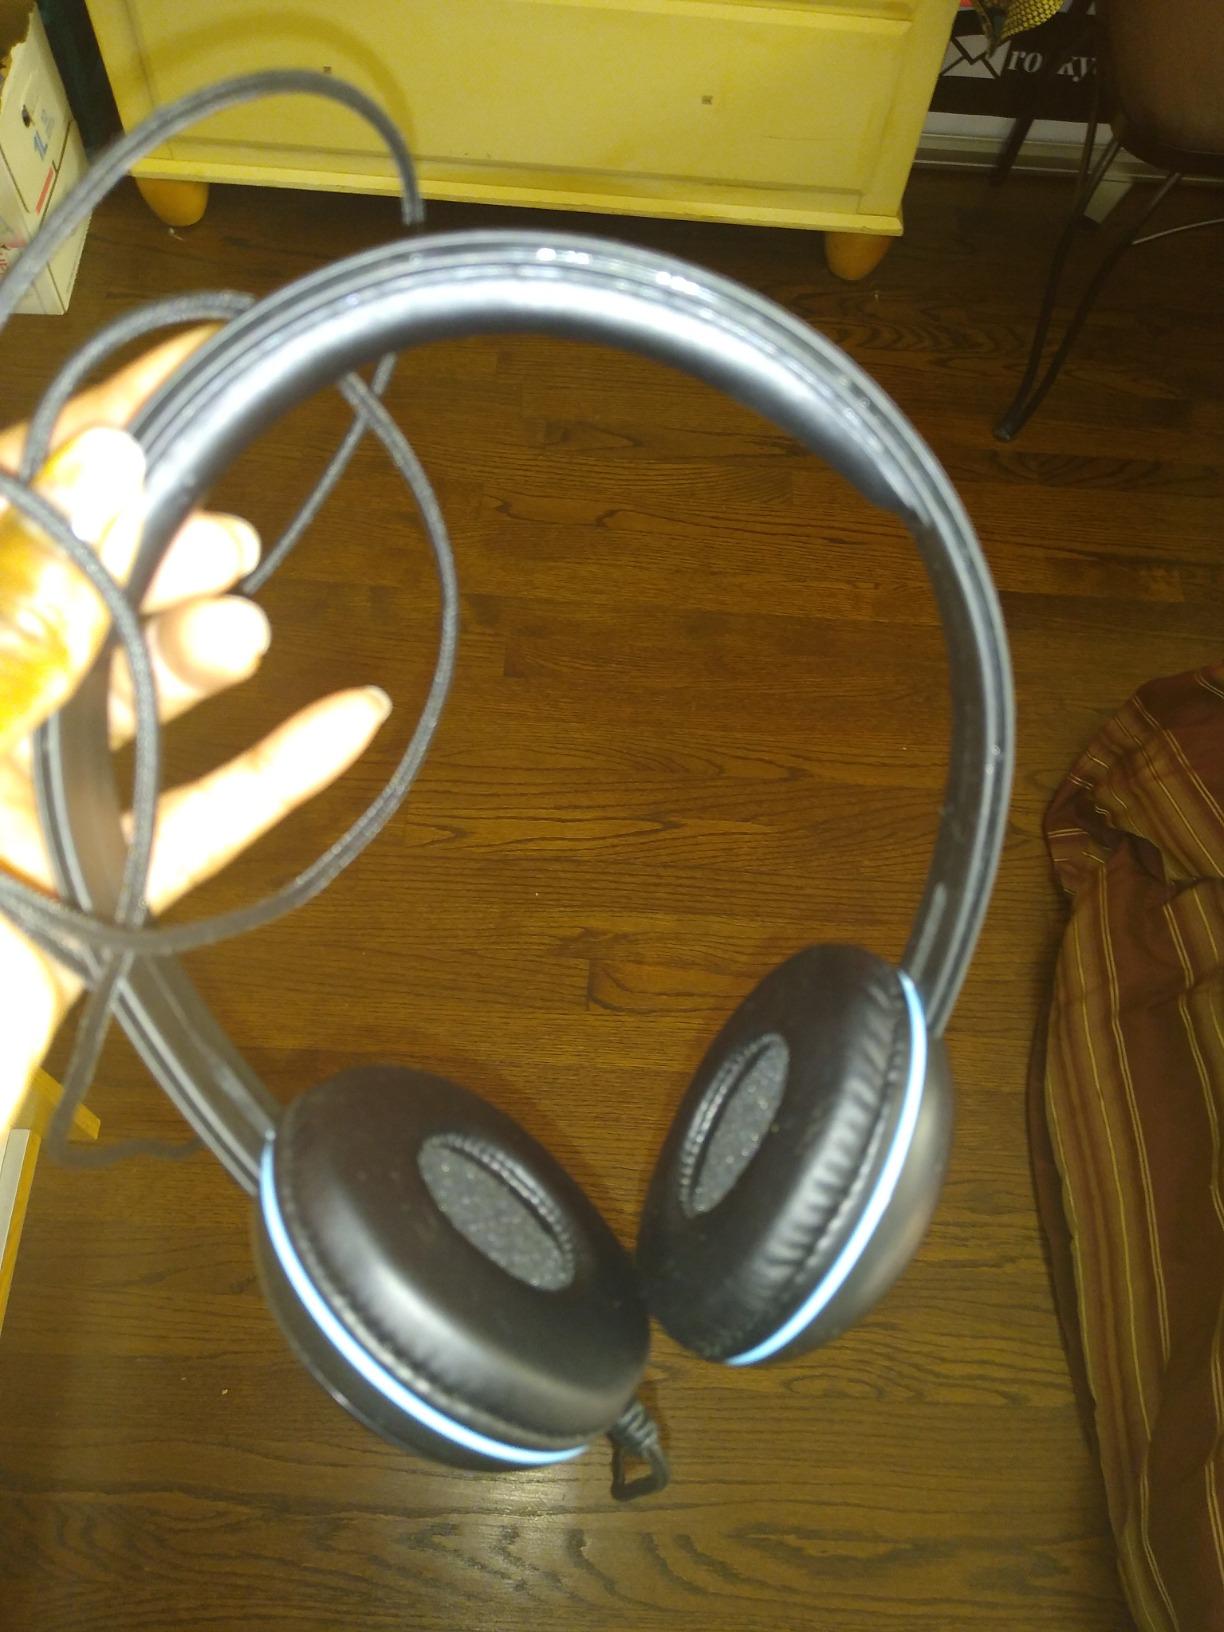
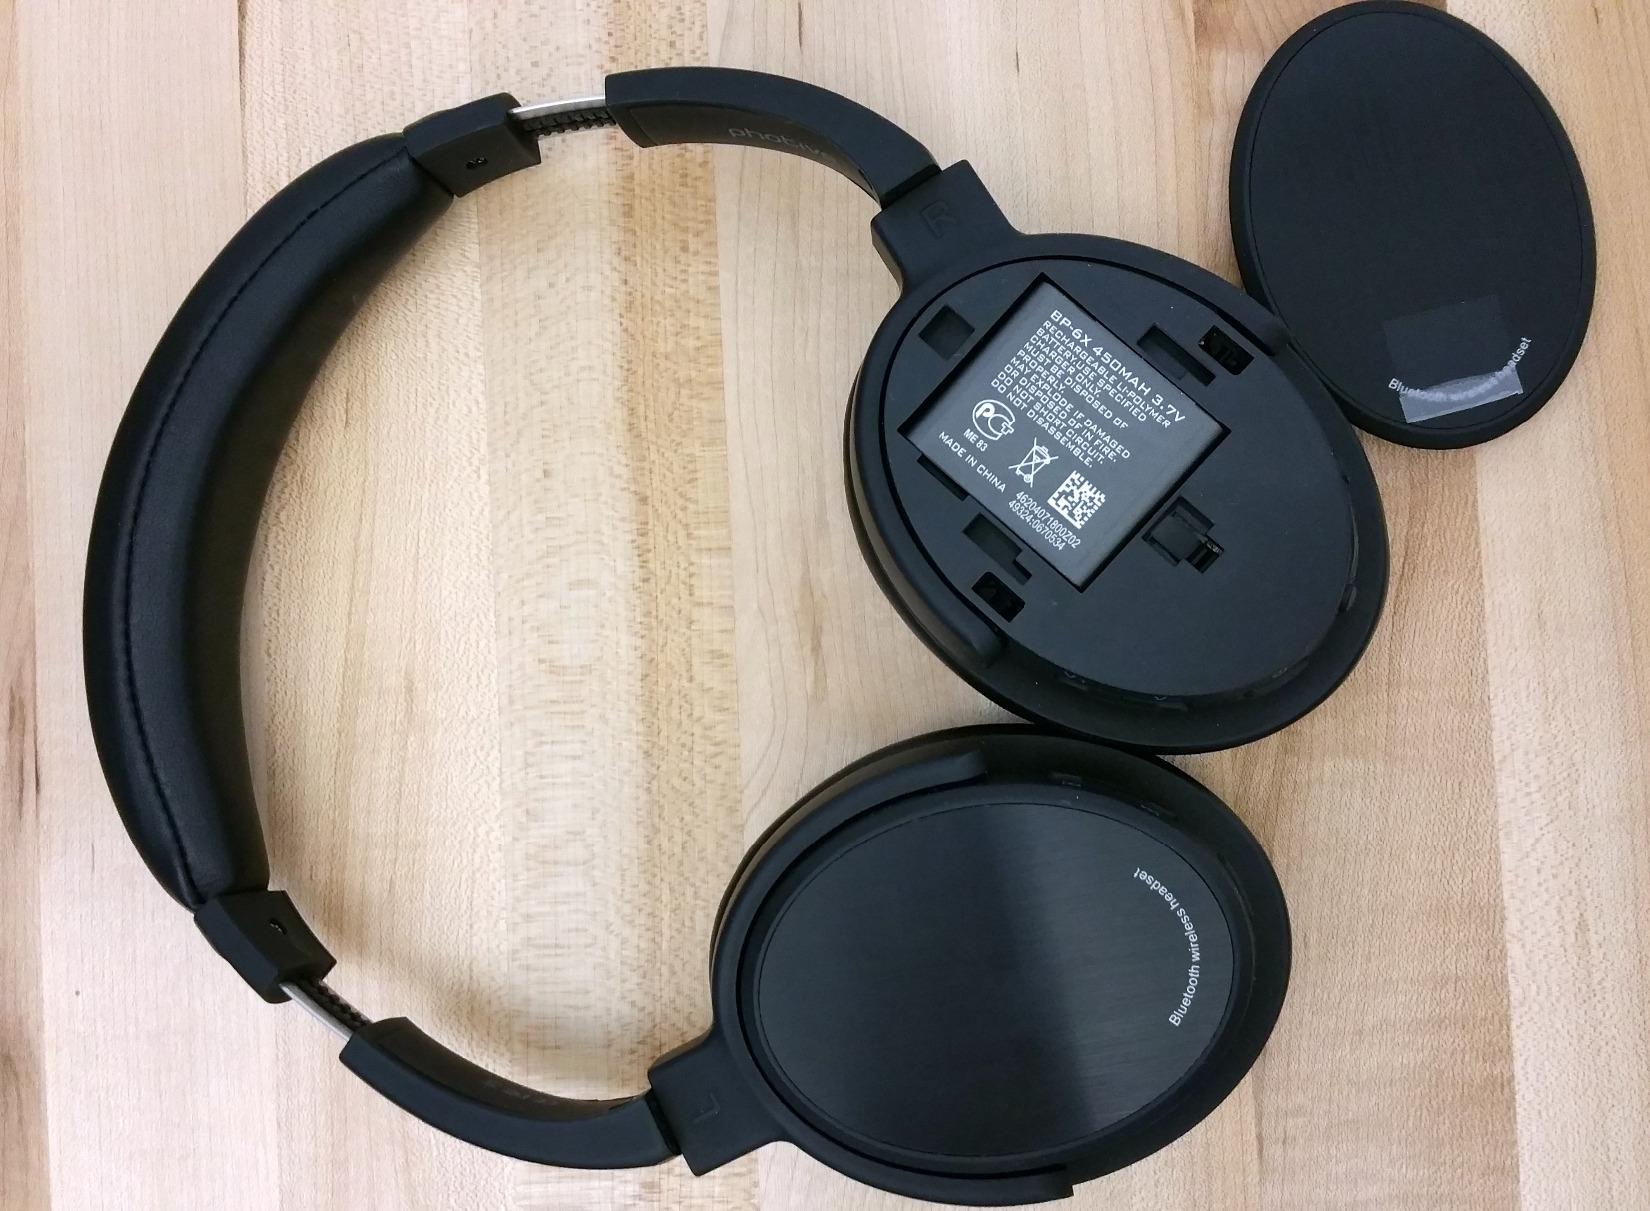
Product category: headphones
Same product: no